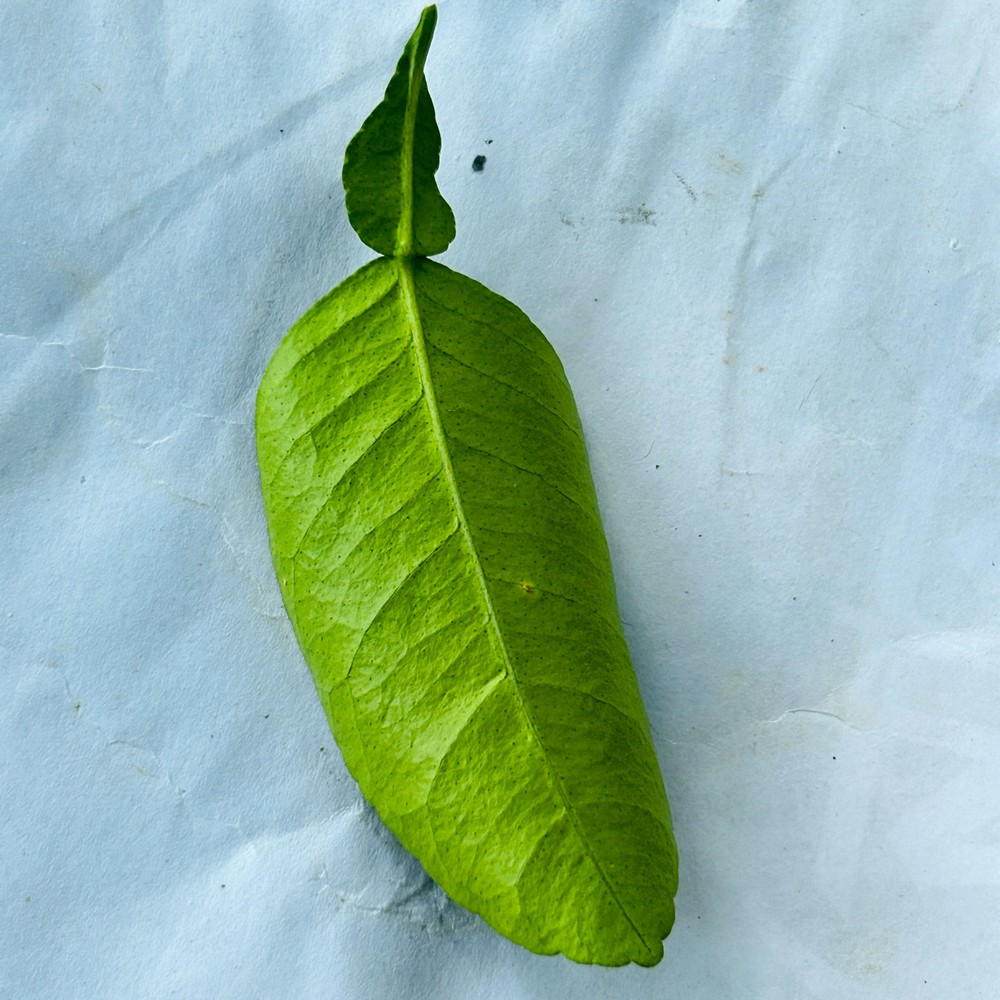
Label: Healthy Leaf